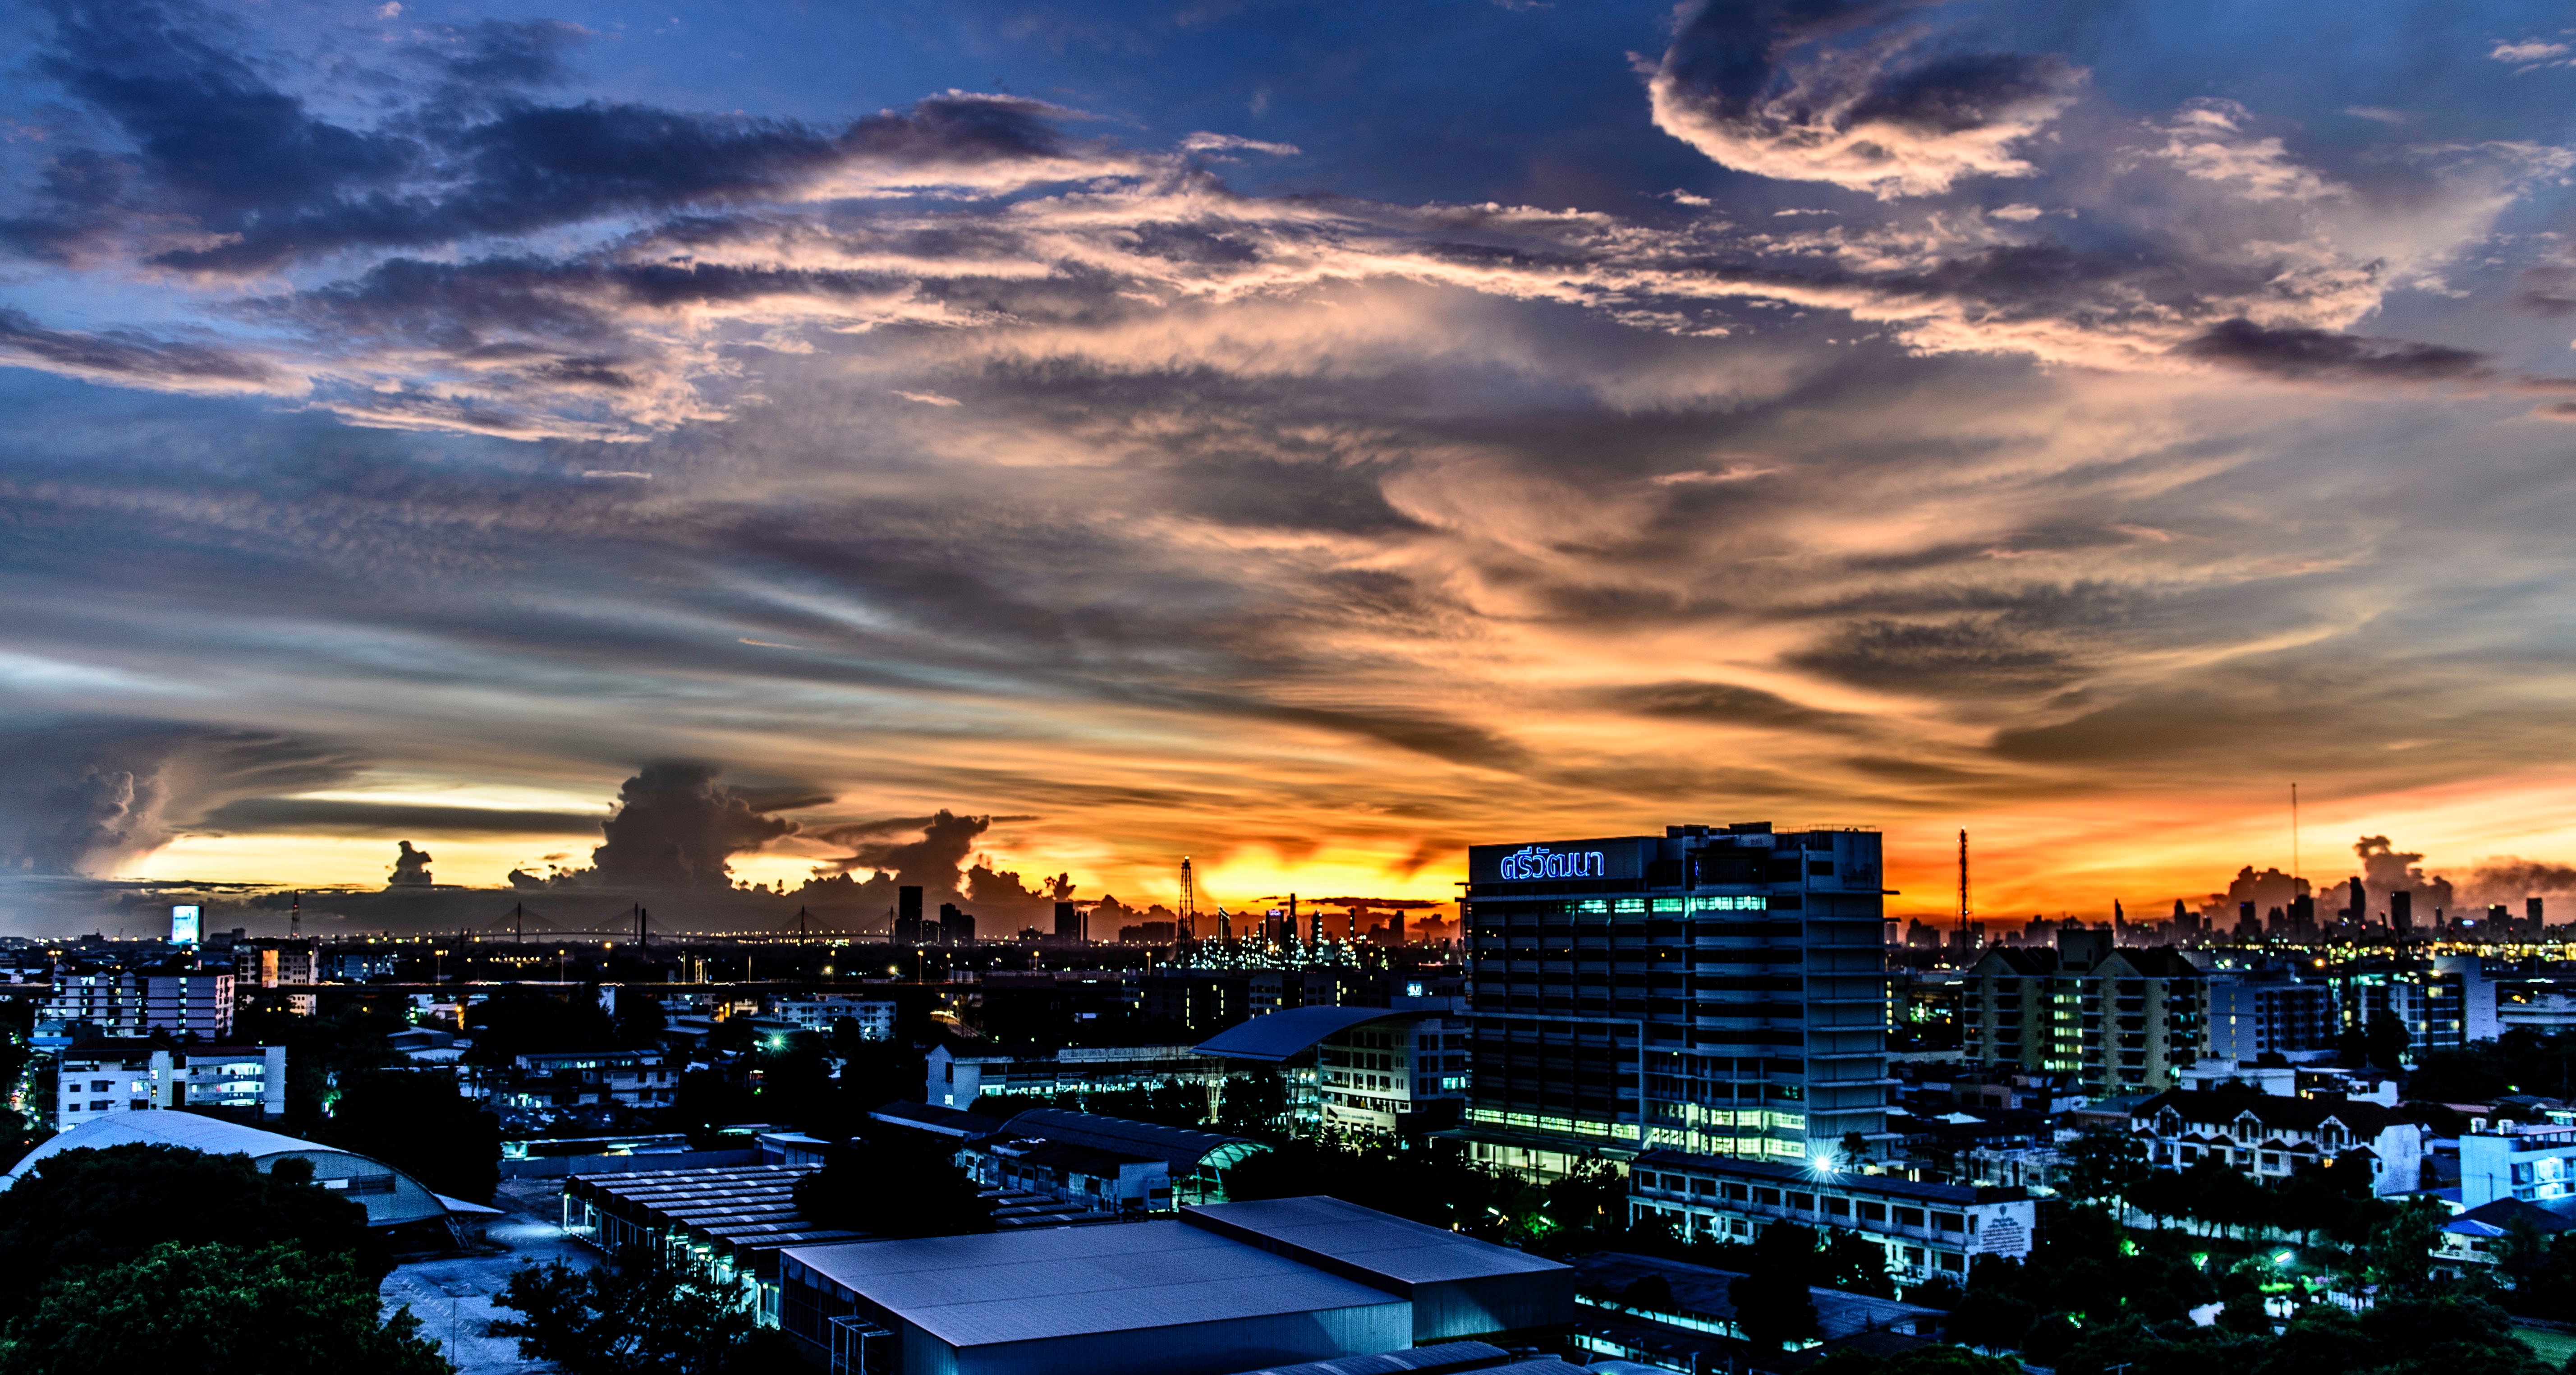
horizon, cloud, sky, sunset, skyline, night, dawn, city, skyscraper, cityscape, downtown, dusk, evening, metropolis, afterglow, urban area, human settlement, metropolitan area